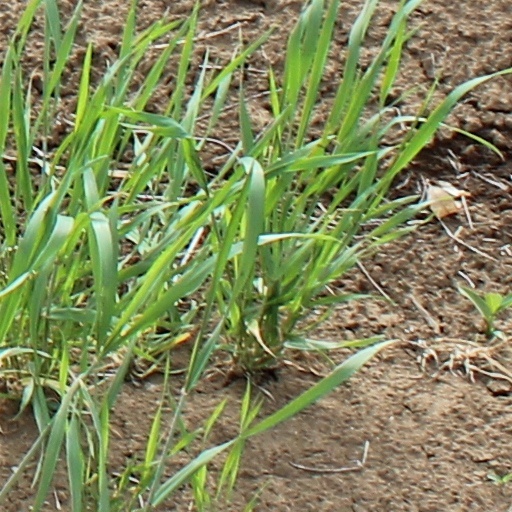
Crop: wheat